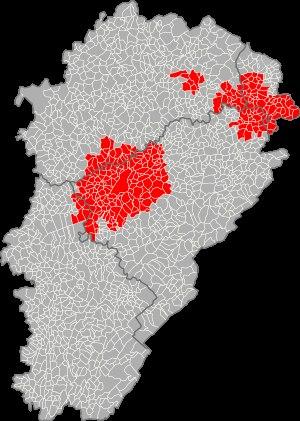
Le Pays était un quotidien régional français édité en Franche-Comté entre 1980 et 2013. Créé par le groupe L'Alsace le 6 mars 1980, il est acheté puis absorbé par L'Est républicain le 1ᵉʳ octobre 2013. Une édition L'Est Républicain-Le Pays lui succède, les deux titres faisant partie du même groupe de presse régional.